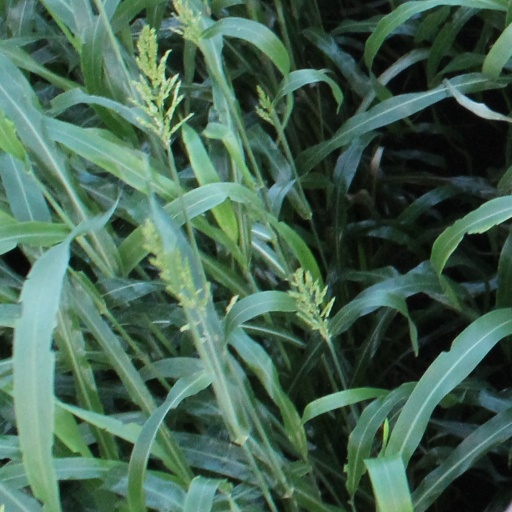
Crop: sorghum